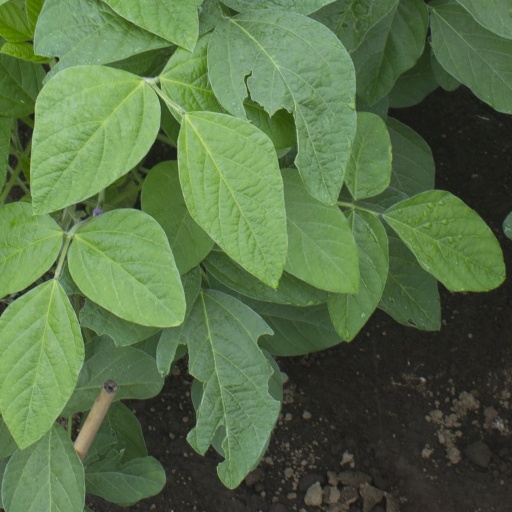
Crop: soybean